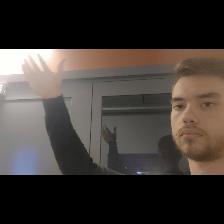
Label: Human